Croxley Rail Link

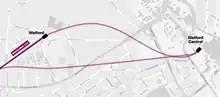
Route options to extend to Watford High Street (1927)

The present-day London Underground Watford station is situated close to Cassiobury Park and somewhat peripheral to the town centre. Watford Urban District Council objected to the proposal to drive a railway across the park, resulting in the terminus of the Watford branch being a mile (1.6 km.) from the High Street.